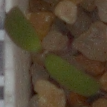
Label: fat_hen